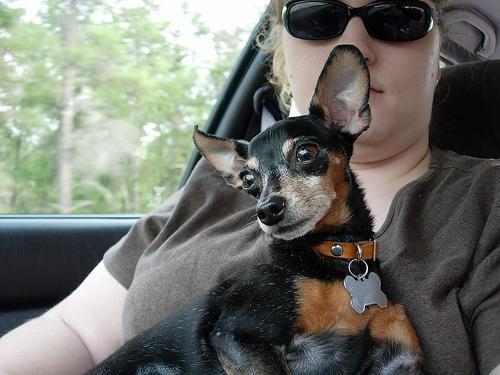
miniature_pinscher